Francine Néago

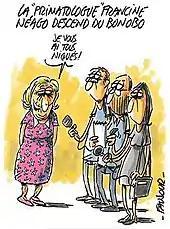
Cartoon by Loic Faujour, used by the science journalist in his account of Néago's claims to have been a scientist, which he states she never was. It depicts Néago saying "I've screwed all of you!" to three reporters, under the caption "The 'Primatologist' Francine Néago is descended from a Bonobo".

In 2004, the traveller James Rickert described Néago as "one of the more interesting, inspirational, and courageous people I have ever met." In 2011, "The Star" of Malaysia called Néago a "renowned ethnologist and primatologist". The leading French daily newspaper described Néago in January 2016 as "one of the greatest world specialists in apes and their language." In February 2016, the photographer Bruno Levy published a "reportage" of 15 portraits of Néago. In March 2016 (before the "Causette" article was published), "Kaizen" magazine commented that her age "had altered neither her convictions nor her battles."